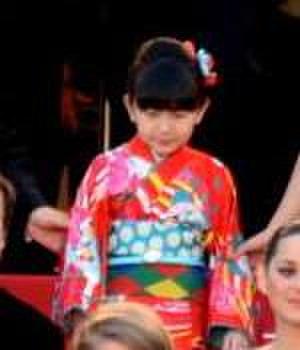
L'équipe du fillm ""Le Petit prince"" au festival de Cannes"